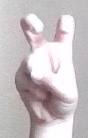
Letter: toot